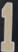
Number: 1